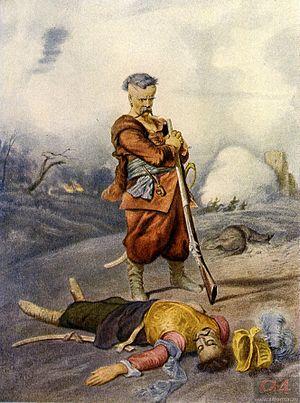
L'aïdar est une coiffure masculine présentant un toupet de cheveux au sommet du crâne, en usage chez les peuples turcs et plusieurs autres peuples nomades.
Tarass Boulba est un roman historique de Nicolas Gogol publié en 1843. Une première version est parue en janvier 1835. Elle fait alors partie du recueil Mirgorod. La version beaucoup plus étoffée publiée seule constitue le texte définitif.
Piotr Fiodorovitch Sokolov, connu aussi en français comme Pierre Sokolov, né en 1791 à Moscou et mort le 3 août 1848 à Stary Mertchik, est un peintre de l'école romantique russe qui fut l'un des portraitistes et aquarellistes les plus talentueux de la haute société de l'époque de Pouchkine et de Nicolas Iᵉʳ.